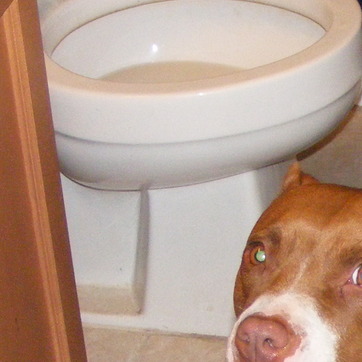
Material: ceramic